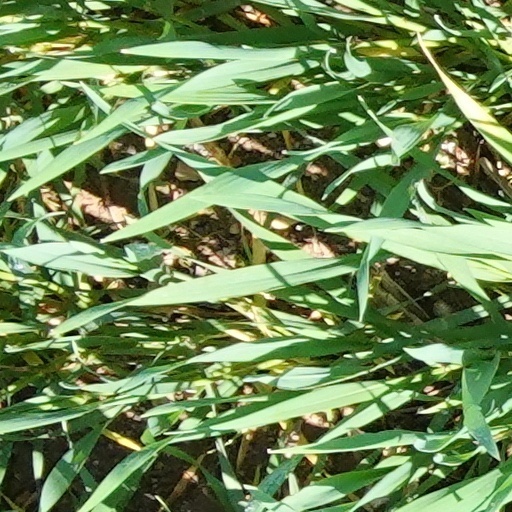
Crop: wheat